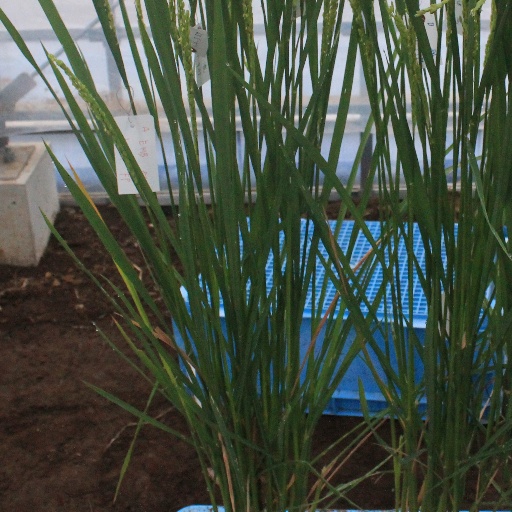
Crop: rice